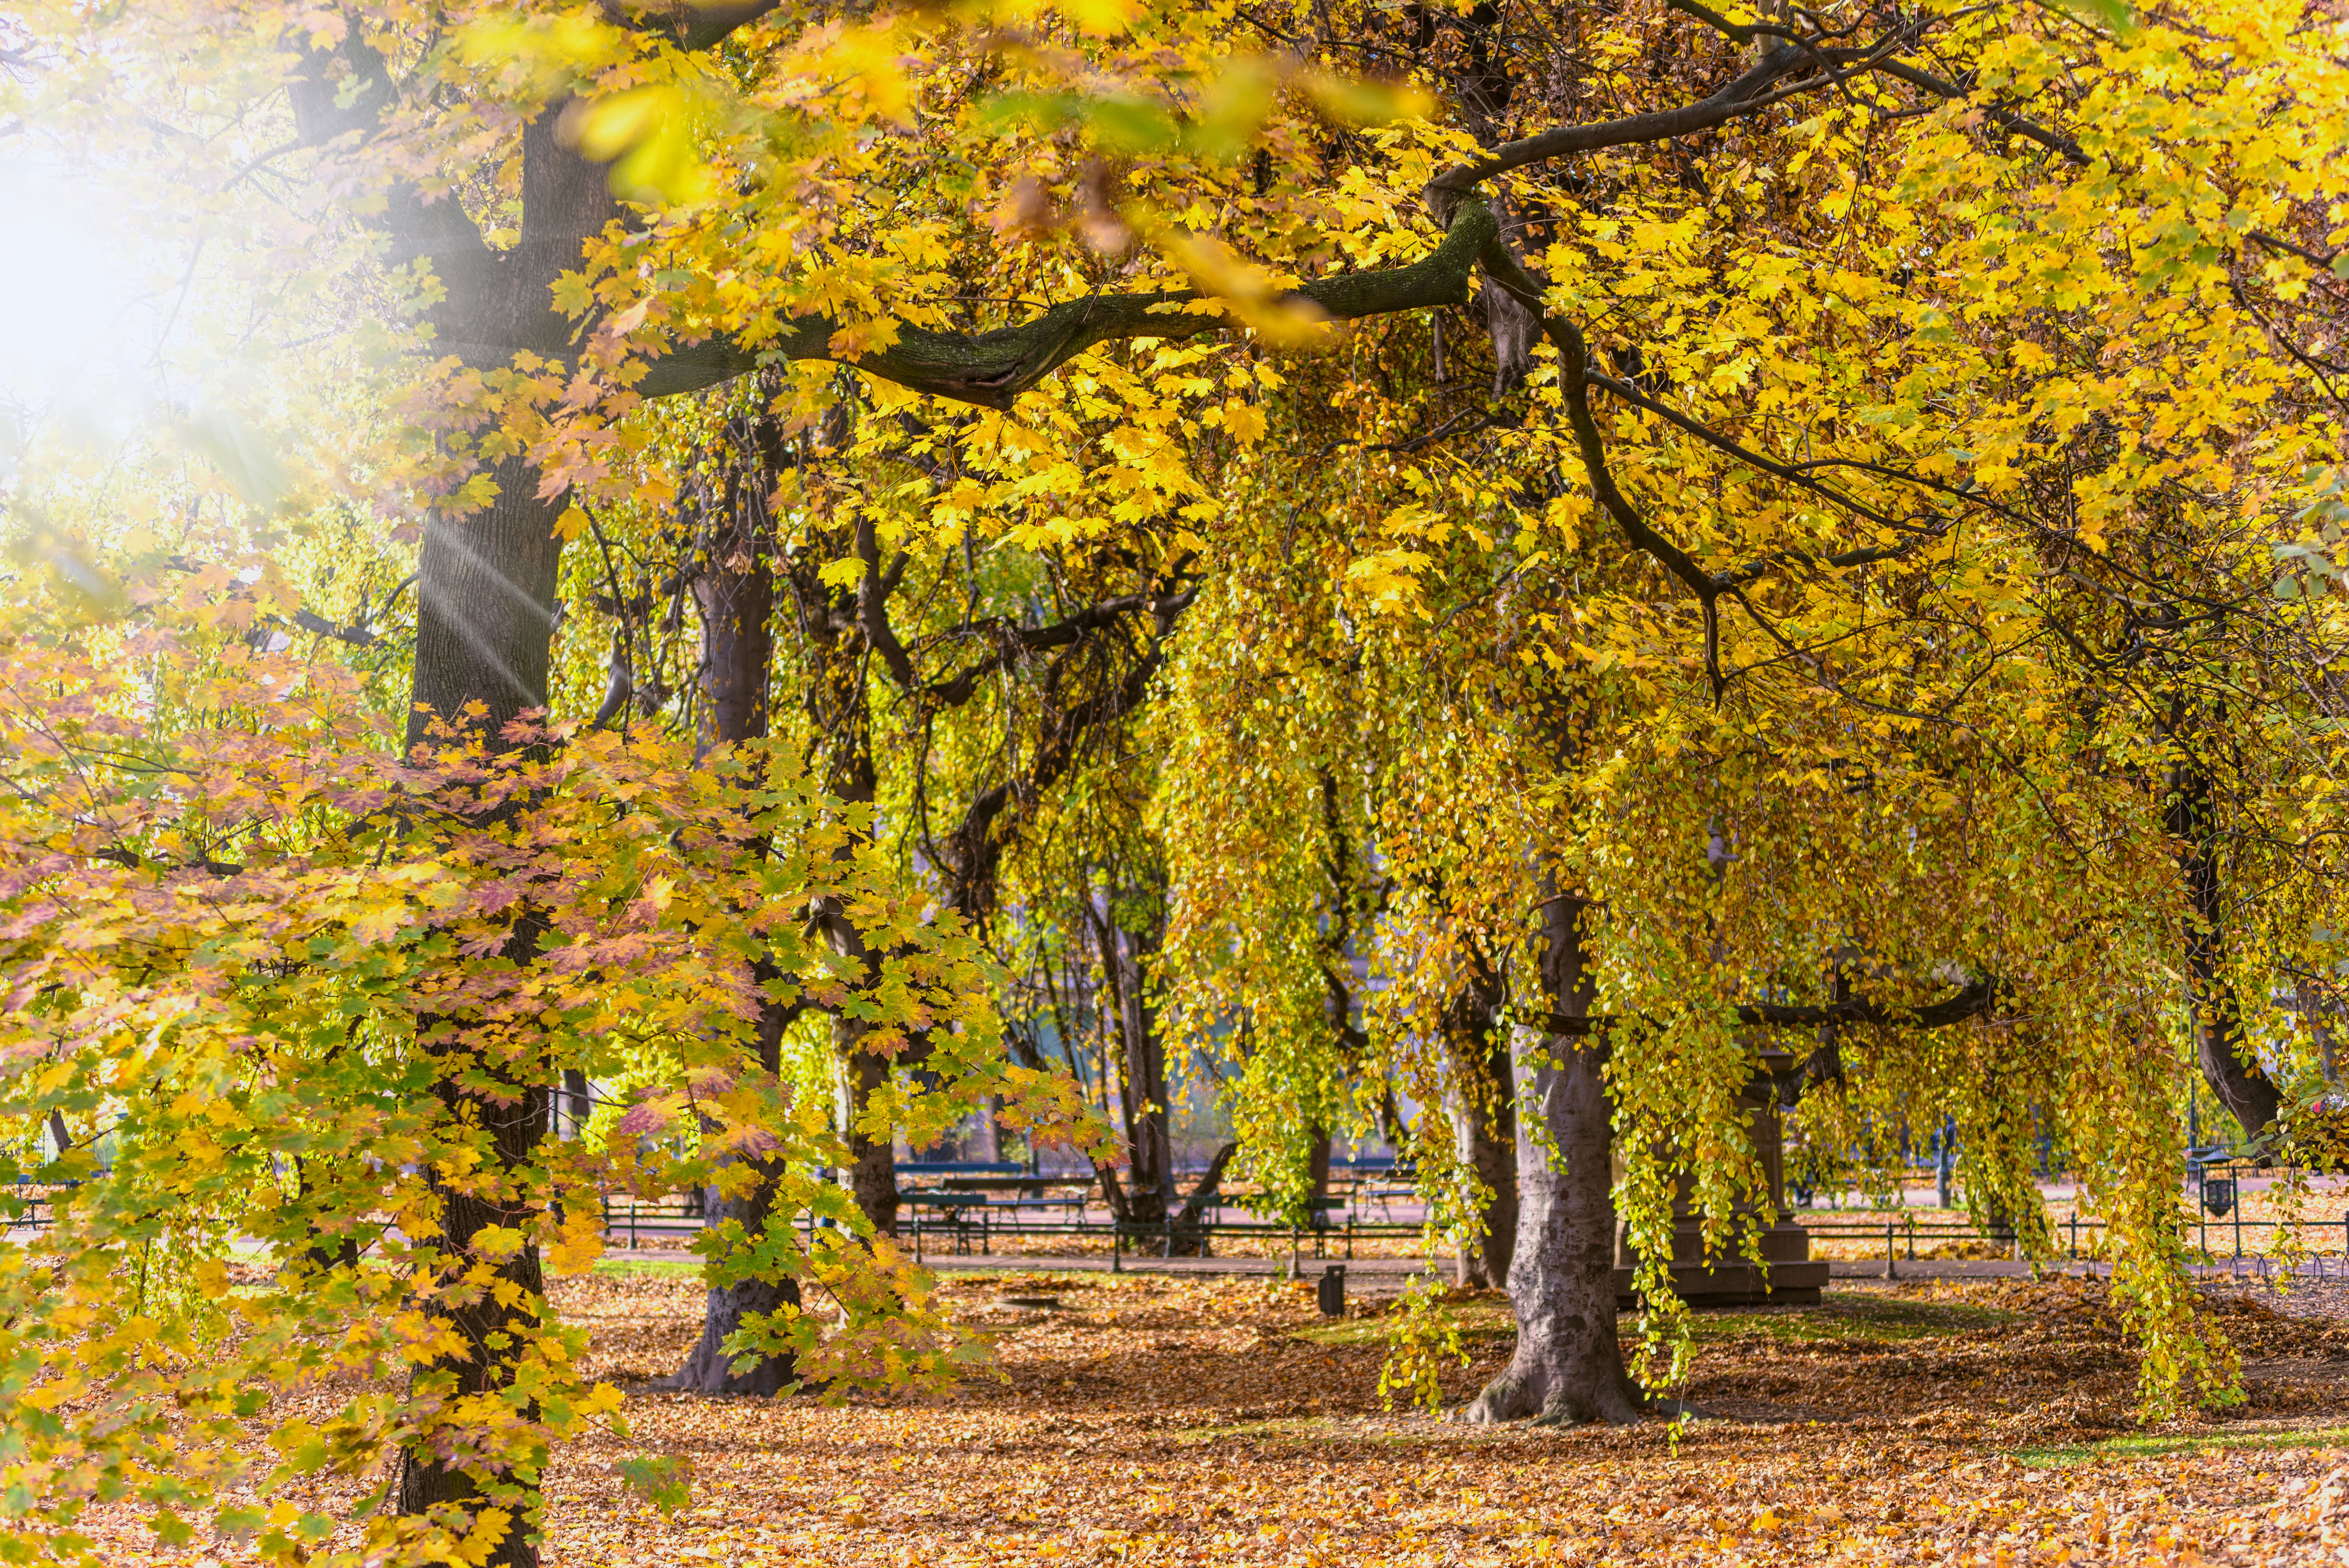
landscape, tree, nature, plant, sunlight, leaf, fall, flower, foliage, scenic, autumn, park, season, maple tree, trees, leaves, outdoors, branches, deciduous, grove, woodland, flowering plant, maidenhair tree, woody plant, temperate broadleaf and mixed forest, land plant